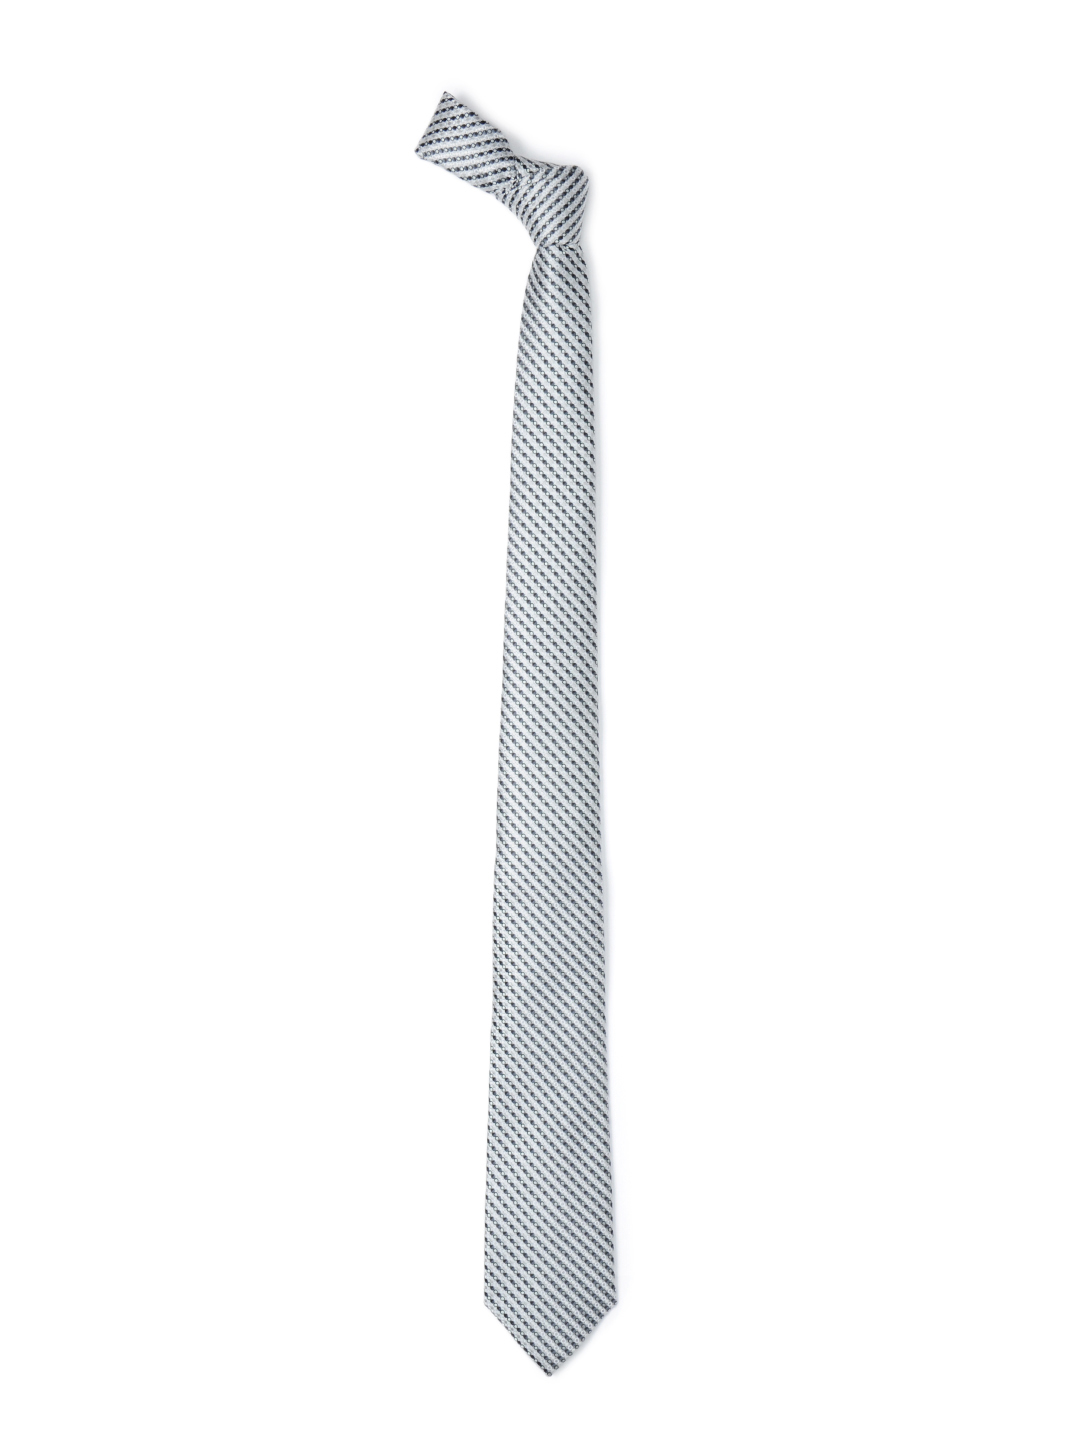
Park Avenue Men Silver Tie
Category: Accessories / Ties / Ties
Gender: Men
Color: Silver
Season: Summer 2012
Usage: Formal